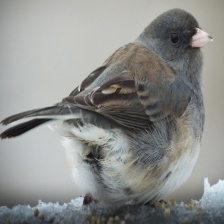
Species: DARK EYED JUNCO
Scientific name: JUNCO HYEMALIS